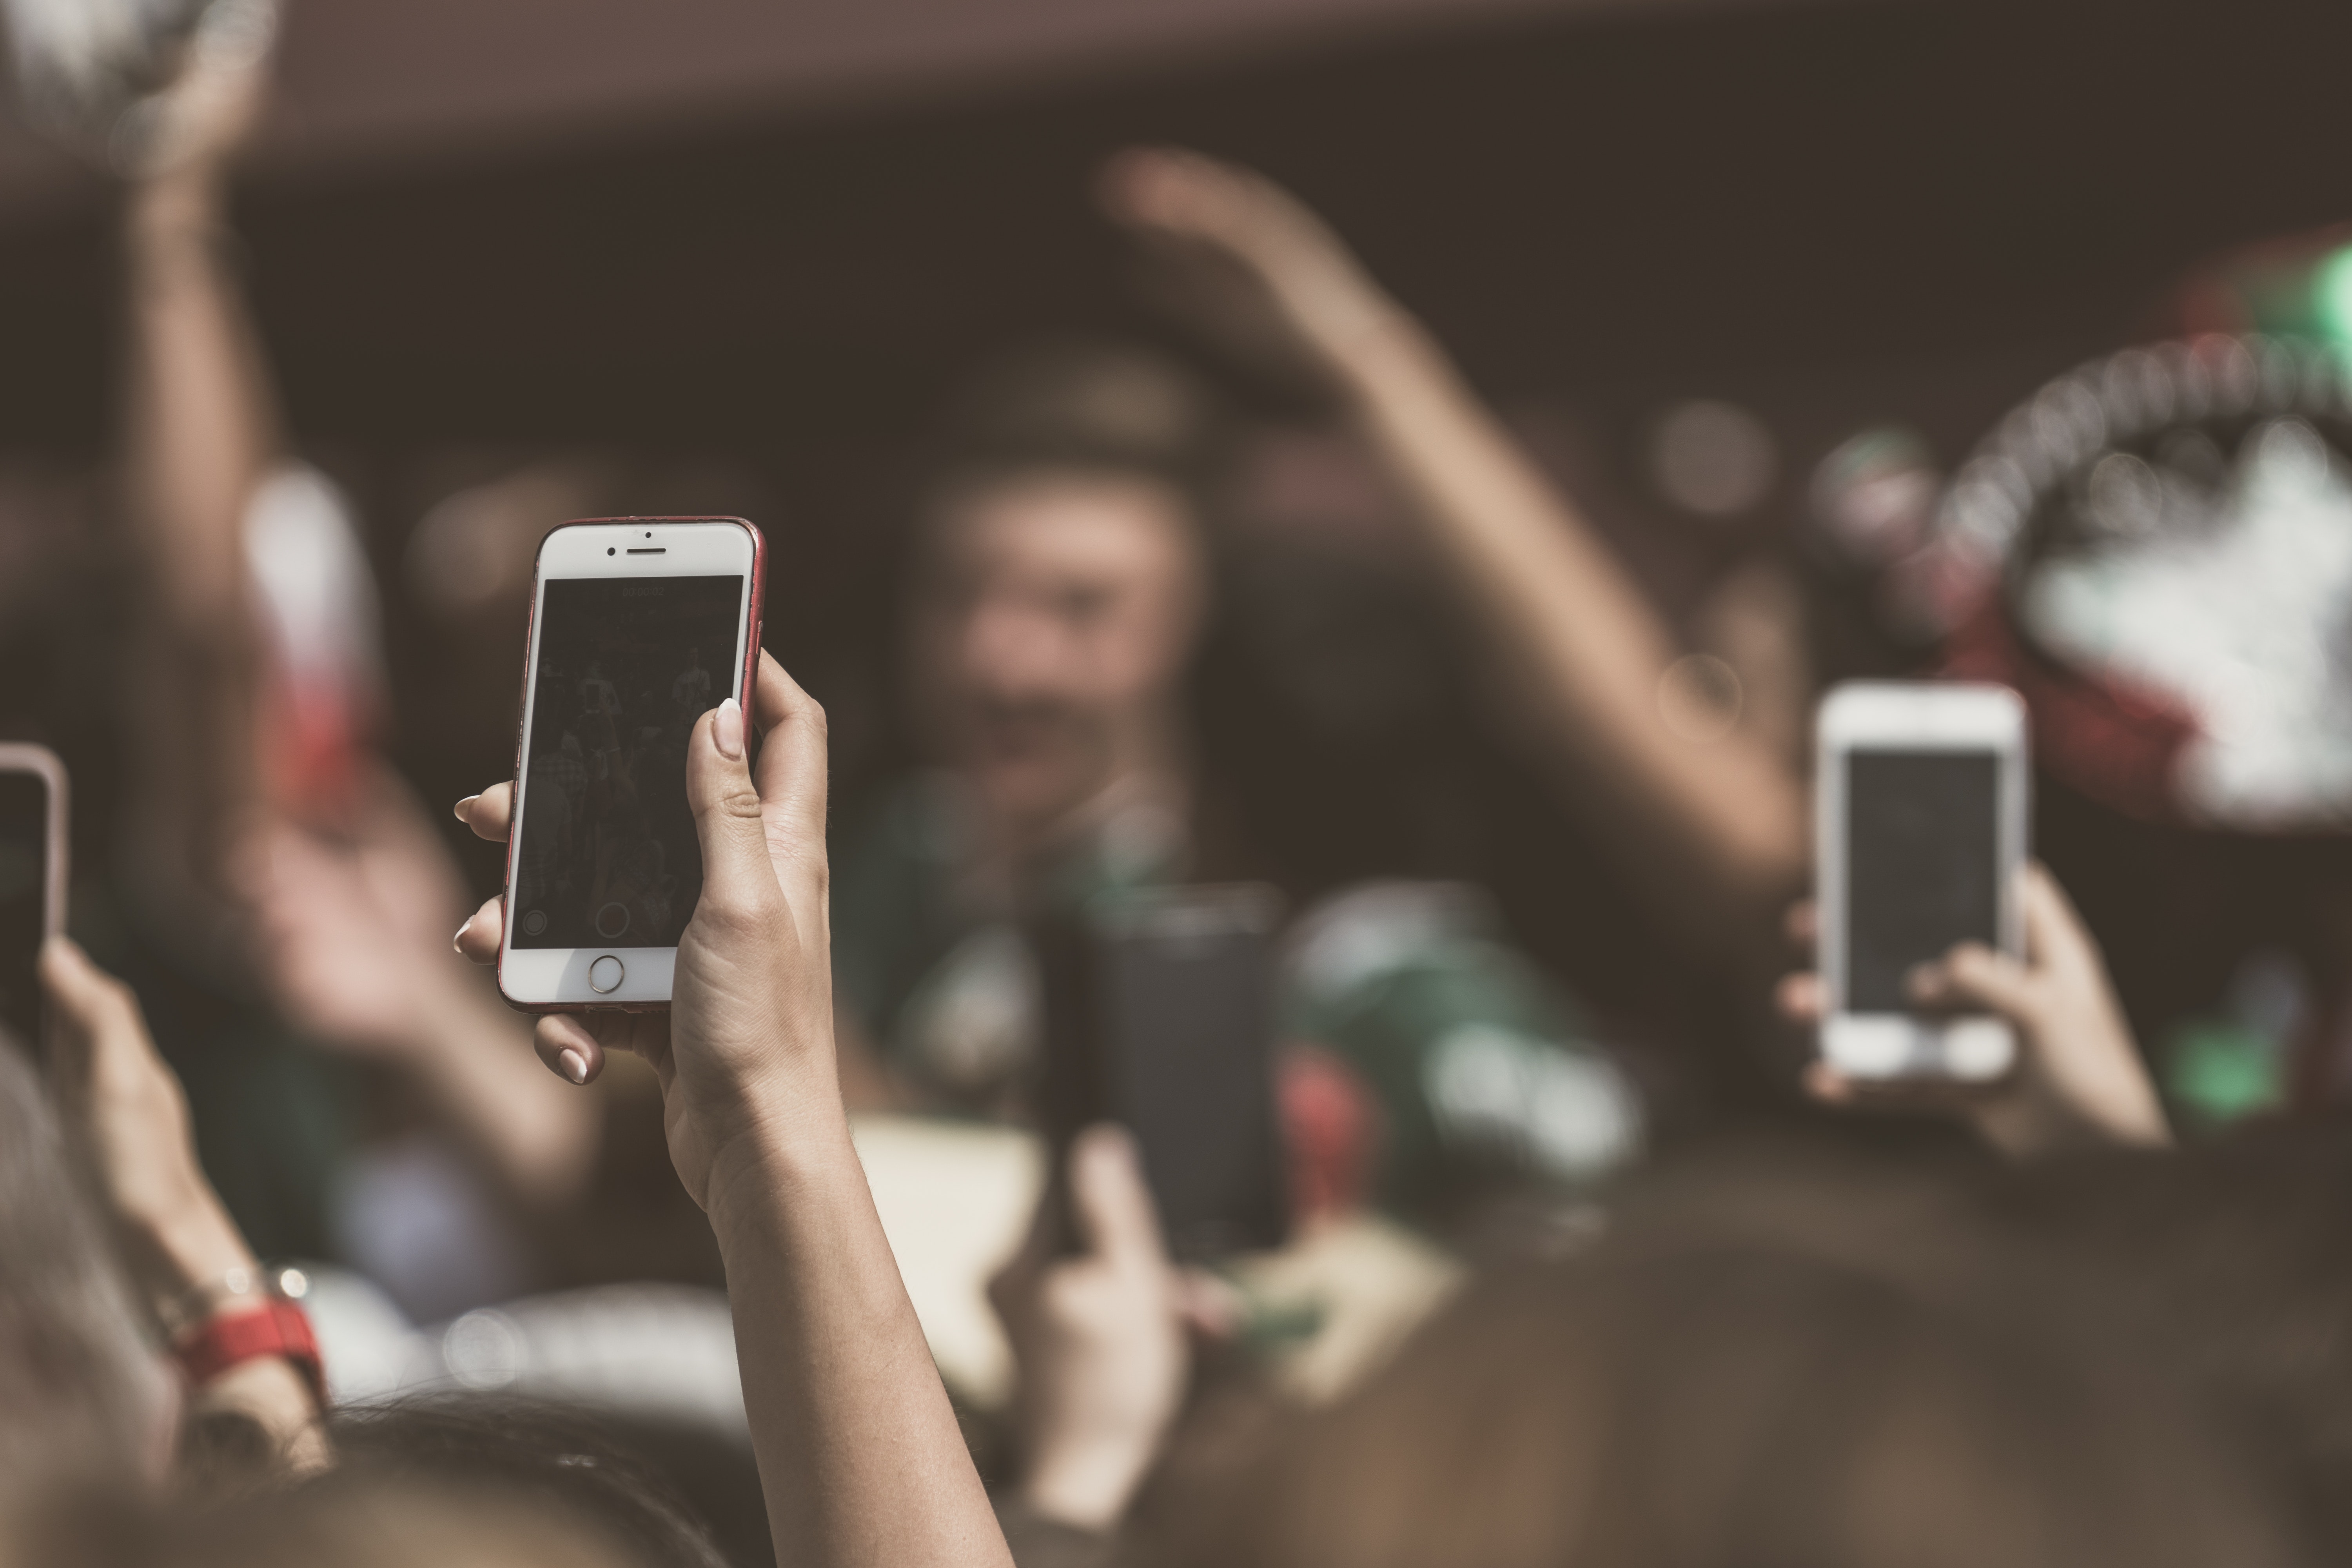
technology, electronic device, crowd, hand, girl, fun